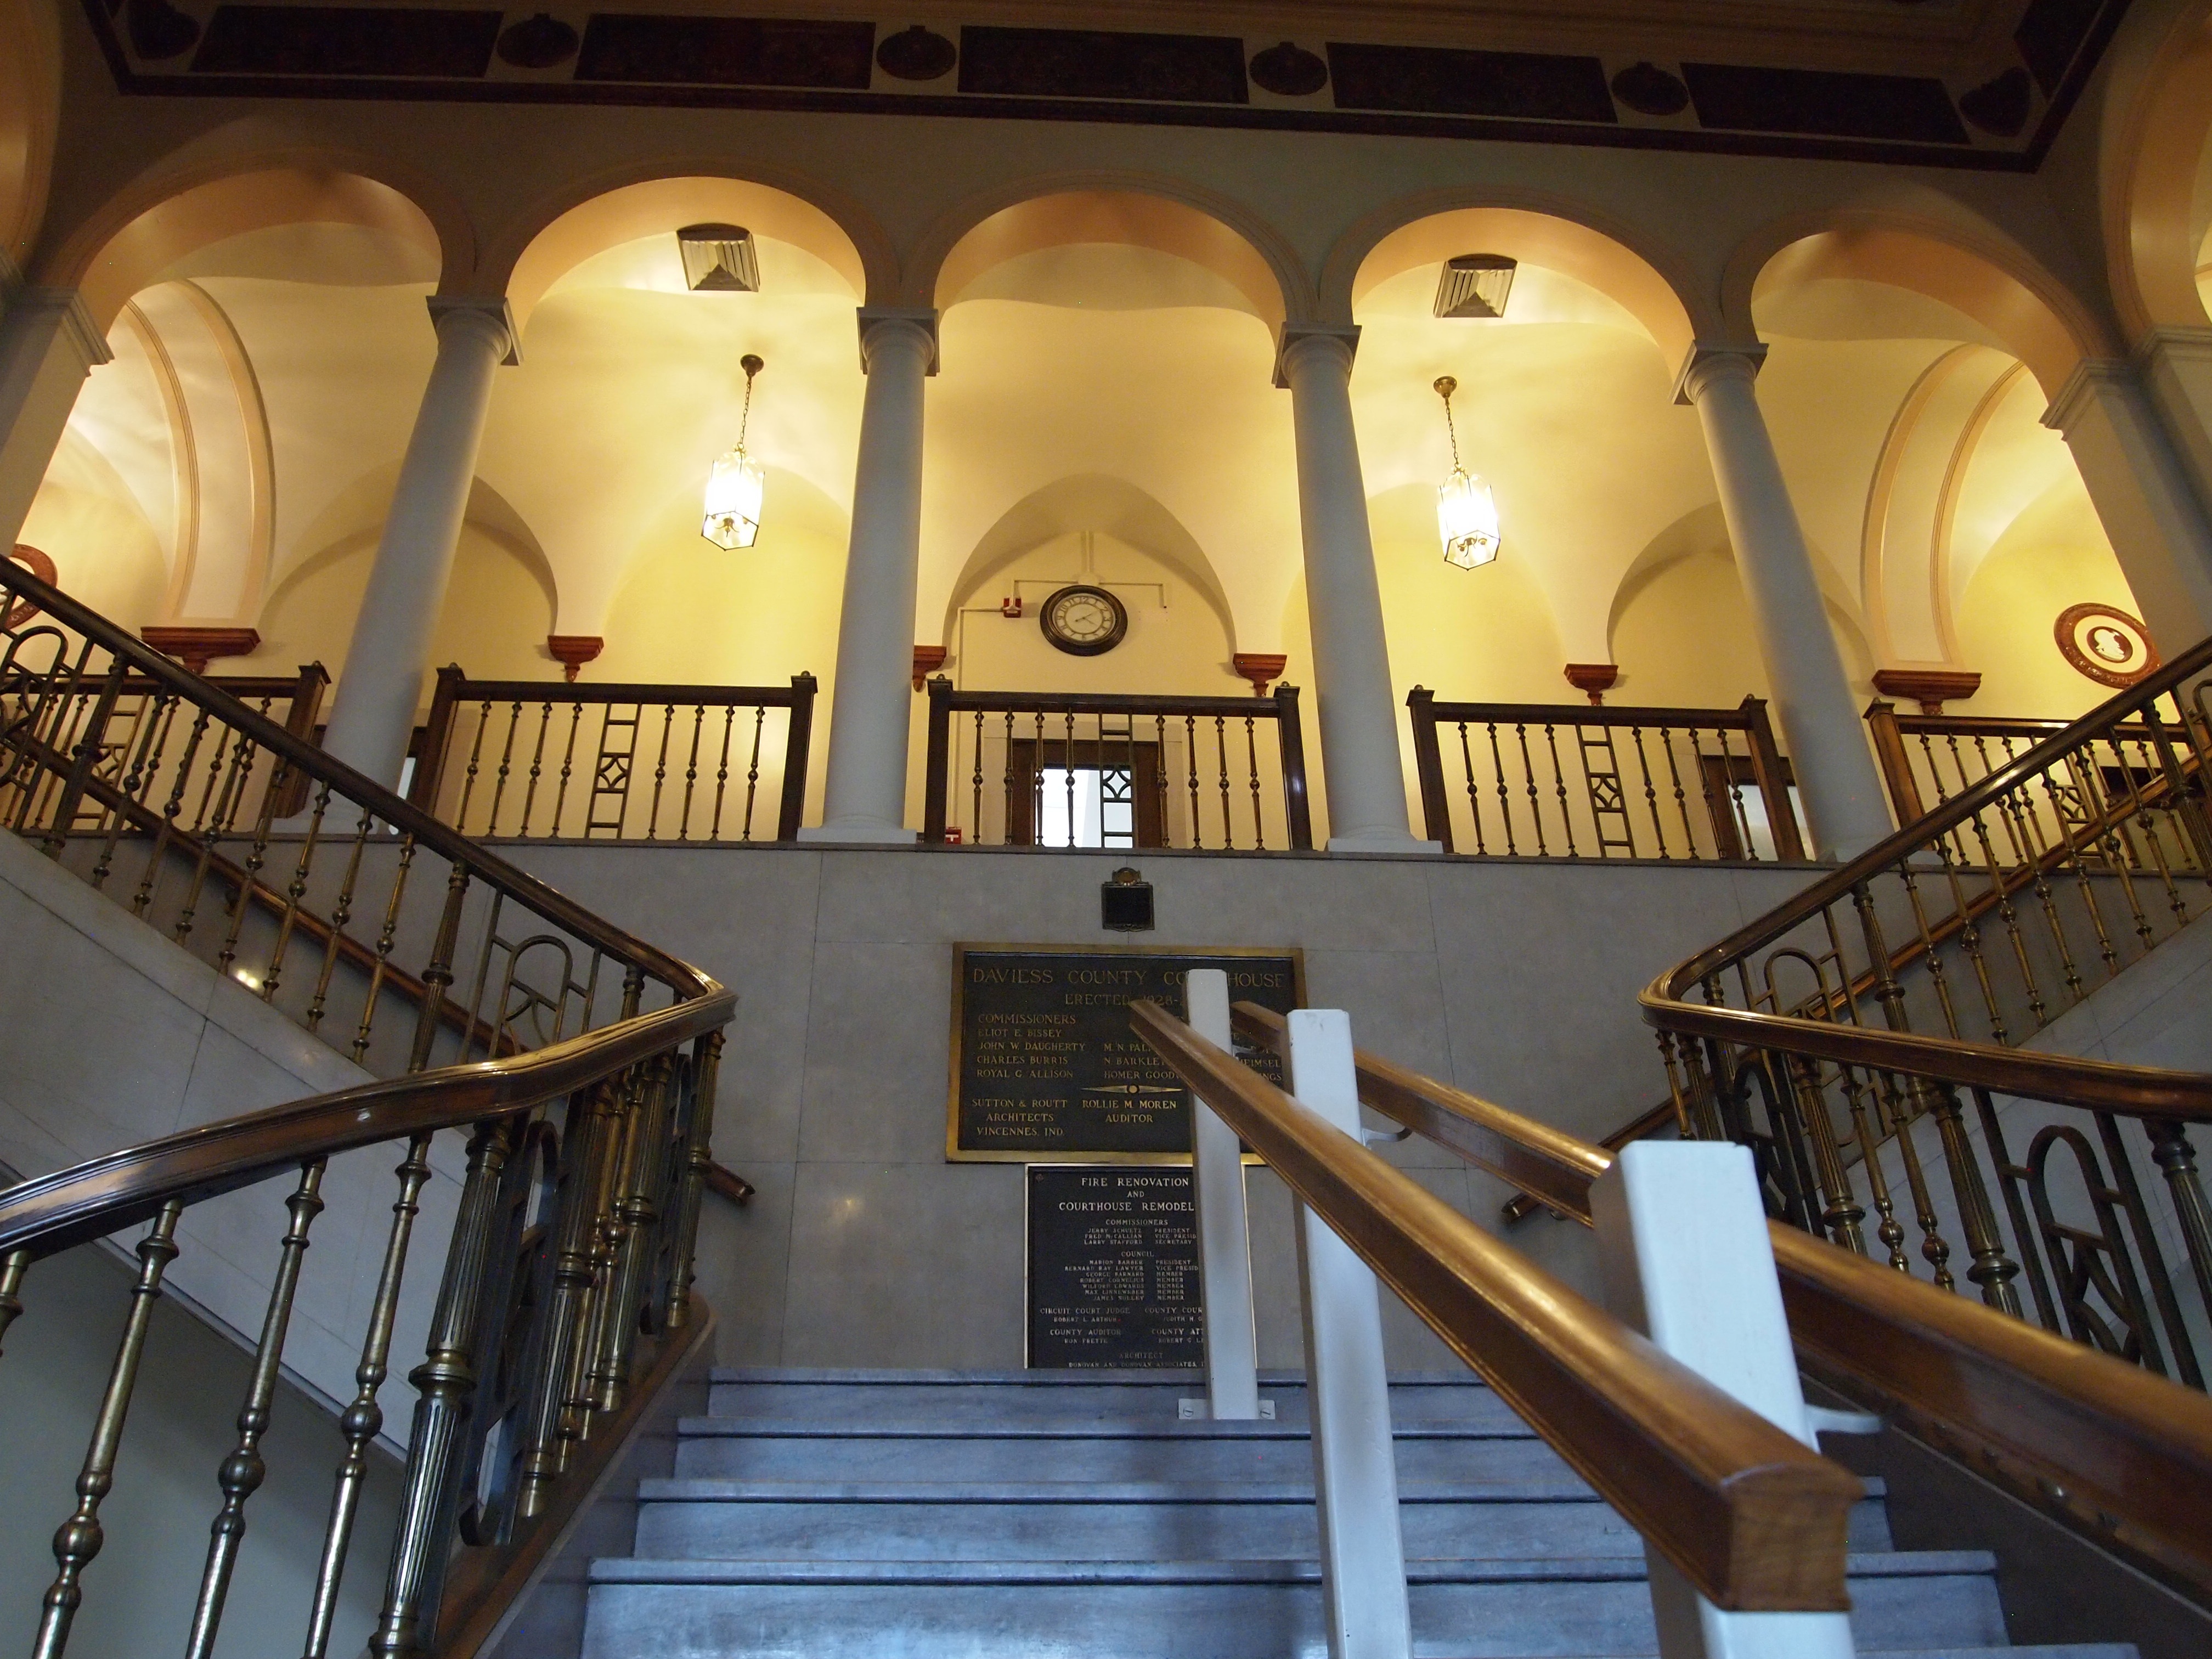
interior, perspective, restaurant, lighting, interior design, stairs